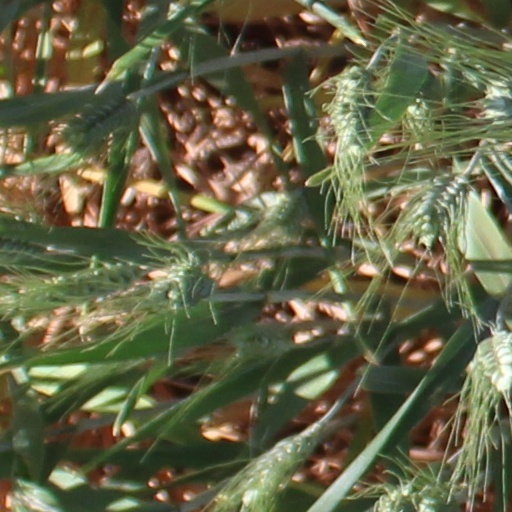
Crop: wheat